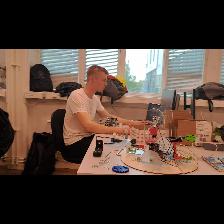
Label: Human